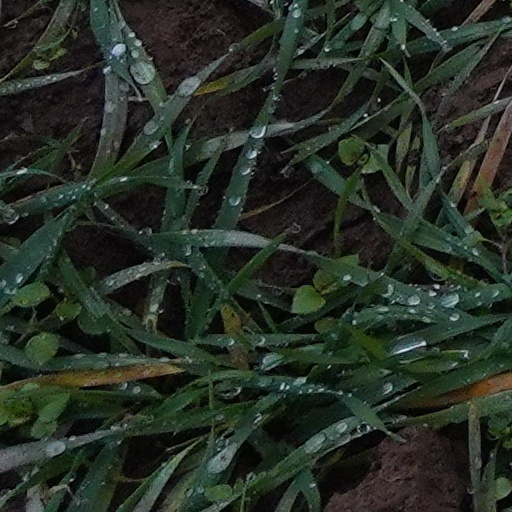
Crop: wheat